Matuphoom Haeng Huachai

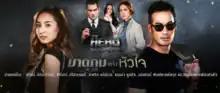

Matuphoom Haeng Huachai was a Thai action/drama TV series that aired on Channel 3, it starred Pakorn Chatborirak, Sirin Preedeeyanon, Shahkrit Yamnam, Sonia Couling and Manatnan Phanloetwongsakun. It's the first drama of project ""My hero"".